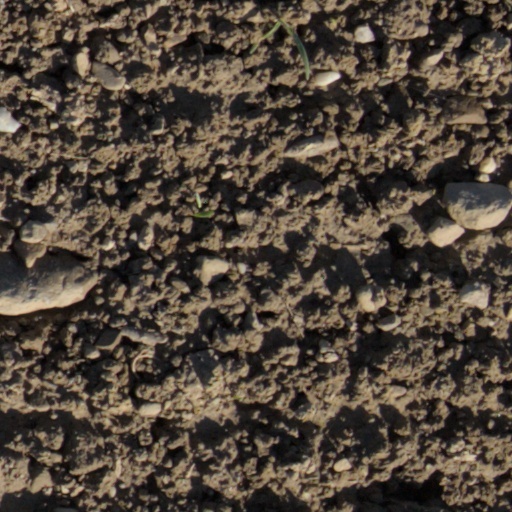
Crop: wheat